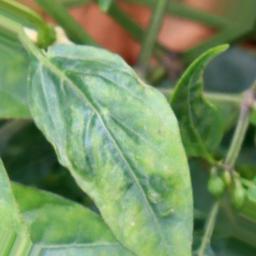
Label: nutritional